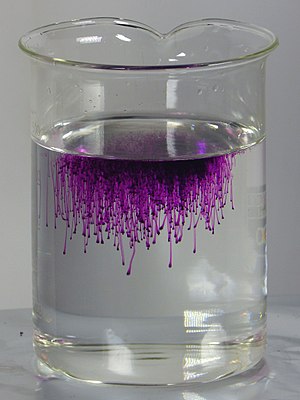
Kaliumpermanganat
Kaliumpermanganat opløses i vand
Kaliumpermanganat er en kemisk forbindelse af kalium, mangan og ilt: Ved stuetemperatur og atmosfærisk tryk er stoffet et granulat af sorte eller mørkviolette rhombeformede krystaller, evt. med en blålig glans. Stoffet indeholder meget ilt, Mn er derfor i højeste oxidationstal og virker derfor stærkt oxiderende.